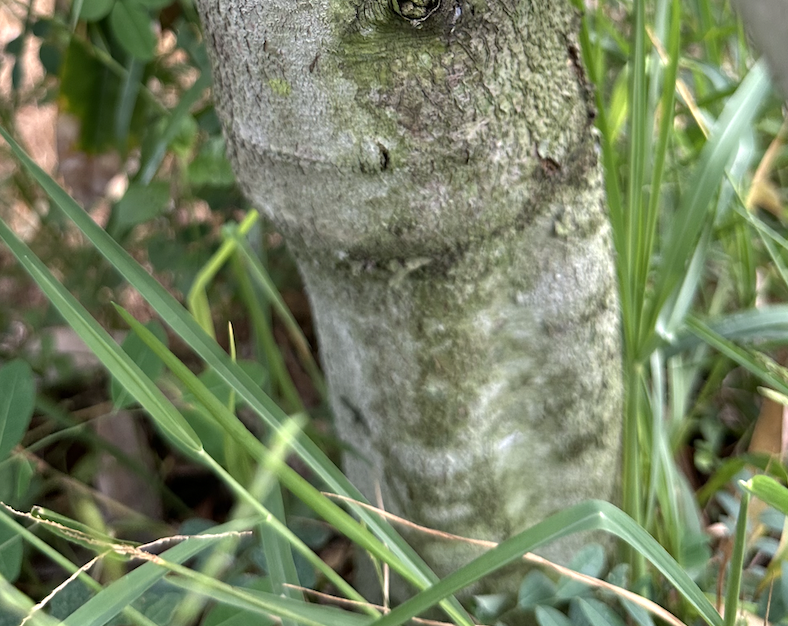
Label: pink_disease